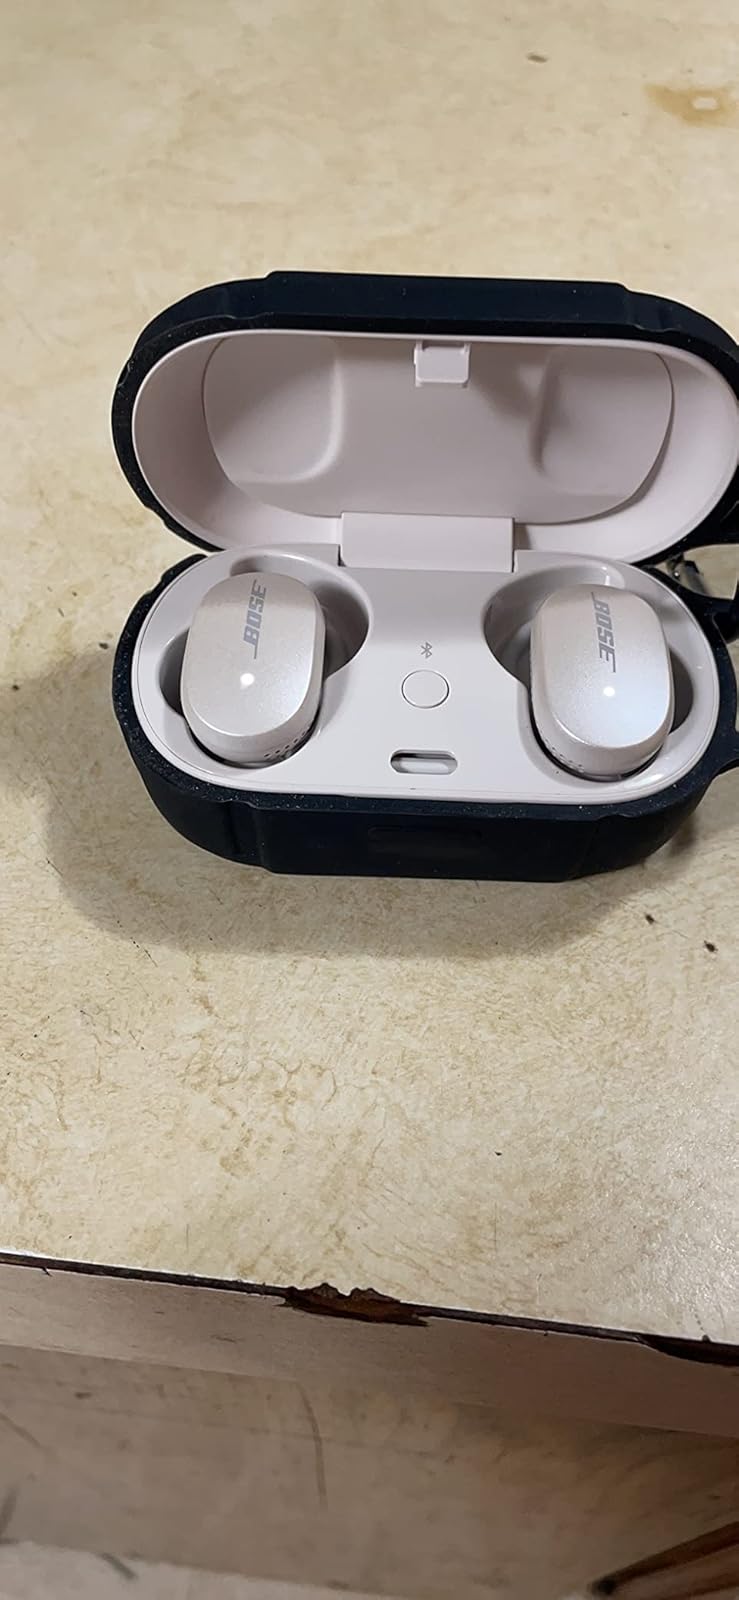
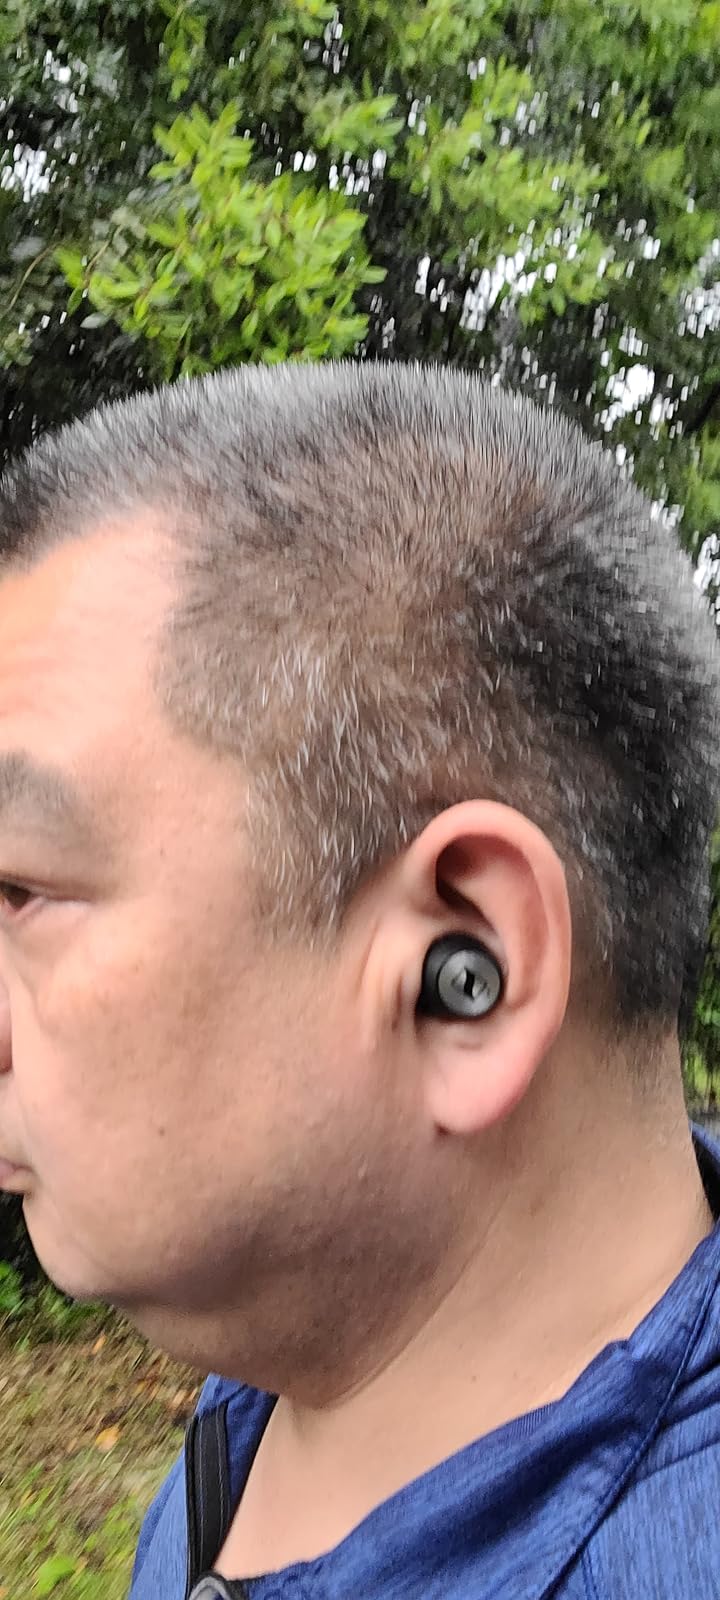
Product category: earbuds
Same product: no